Hickory Dickory Dock (novel)

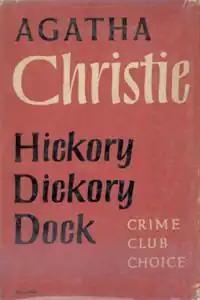
Dust-jacket illustration of the first UK edition

Hickory Dickory Dock is a work of detective fiction by Agatha Christie and first published in the UK by the Collins Crime Club on 31 October 1955 and in the US by Dodd, Mead and Company in November of the same year under the title of Hickory Dickory Death. The UK edition retailed at ten shillings and sixpence (10/6) and the US edition at $3.00. It features her Belgian detective Hercule Poirot. The novel is notable for featuring Poirot's efficient secretary, Miss Felicity Lemon, who had previously appeared only in the Poirot short stories.